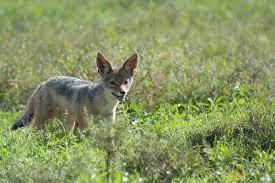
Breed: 209-n000043-dhole